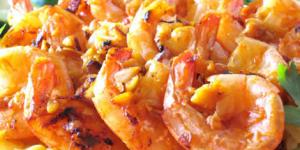
camarones al mojo de ajoal sabor del chef